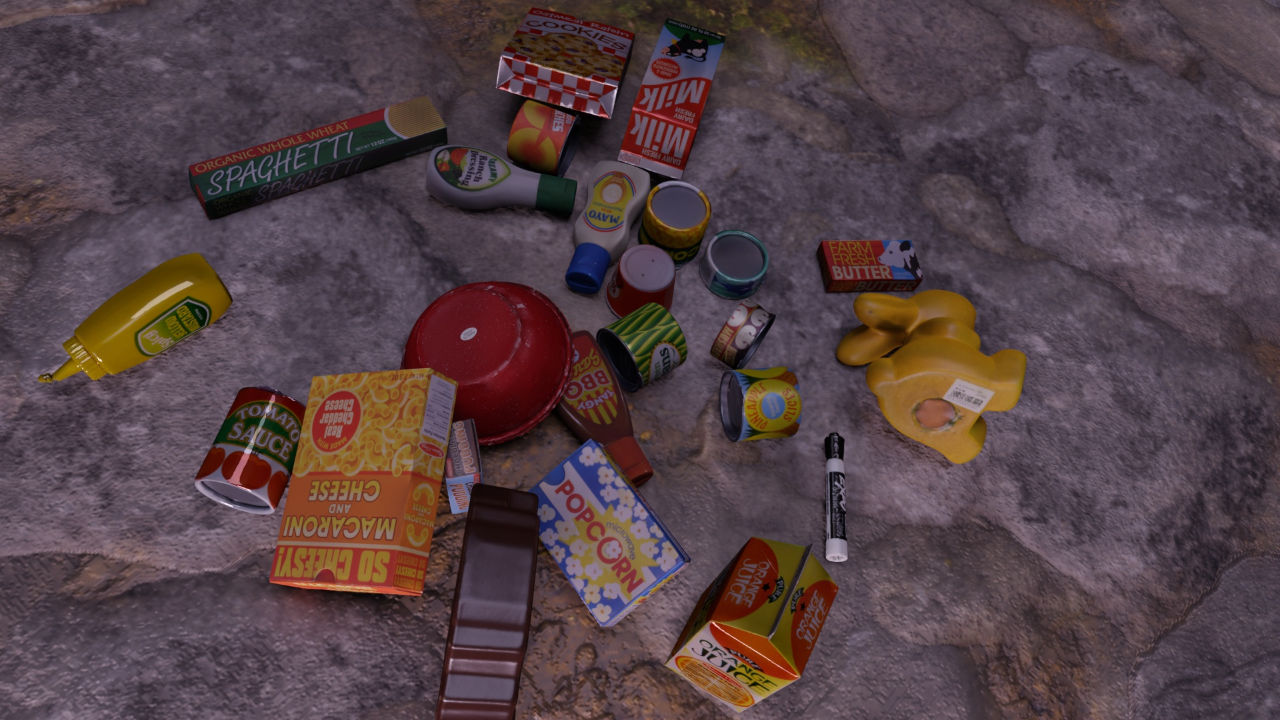
Question:
What are the five normalized (x, y) points between 0 and 1 in the image that outline the grasp plane for the bottle of creamy ranch dressing? Your answer should be as Grasp center: [], Left finger base: [], Right finger base: [], Left finger tip: [], Right finger tip: [].
Answer: Grasp center: [0.374219, 0.2125], Left finger base: [0.386719, 0.273611], Right finger base: [0.361719, 0.152778], Left finger tip: [0.386719, 0.309722], Right finger tip: [0.3625, 0.191667]